St Brelade

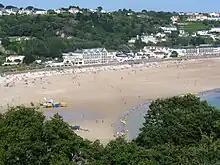
An overview of Saint Brélade's Bay on a hot summer day at low tide.

St. Brelade is in the south-west of the island of Jersey, part of the Channel Islands archipelago. It is the only parish to border only one other parish, St. Peter. It is located west of St Helier. The parish has a number of popular bays, St. Brelade's Bay, Ouaisné, Portelet and parts of both St. Ouen's Bay and St. Aubin's Bay falling within the parish boundaries.